Indian Institute of Management Lucknow

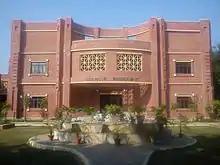
Photograph of the academic block of the institute

The academic buildings are constructed in medieval Indian architectural style with red brick wall texture. All the major buildings in the campus are named in Sanskrit symbolising the activities conducted in them. The academic blocks ("Bodhigrih-I and II") houses classrooms and seminar halls. The Faculty block ("Chintan") houses faculty rooms and Fellowship classrooms. The Library ("Gyanodaya") spanning 30,000 sq ft has five reading halls with a seating capacity for 250 people. The library houses a collection of 40,000 books, 500 periodicals and online subscription to 1600 e-journals and 34 e-databases. The library building houses the computer centre, audio visual lab, Enterprise Resource Planning lab and a videoconferencing hall. The 15,000 sq ft computer centre has a fibre optic backbone network and provides wireless connectivity to all the buildings in the campus.